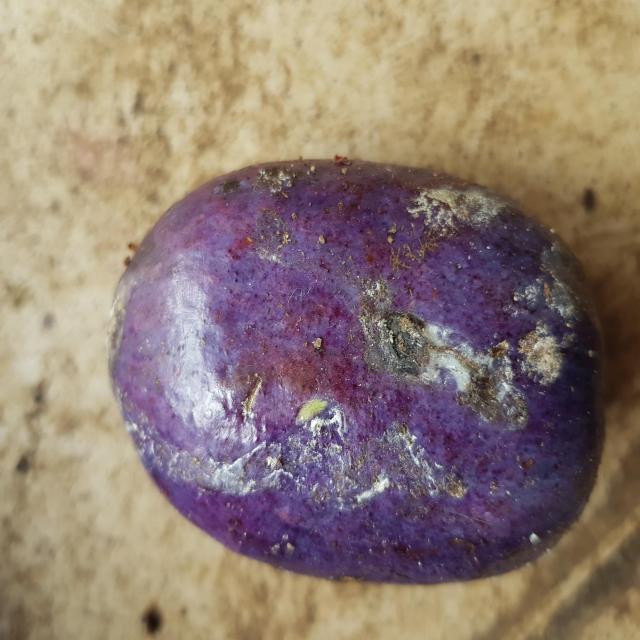
Plum grade: spotted